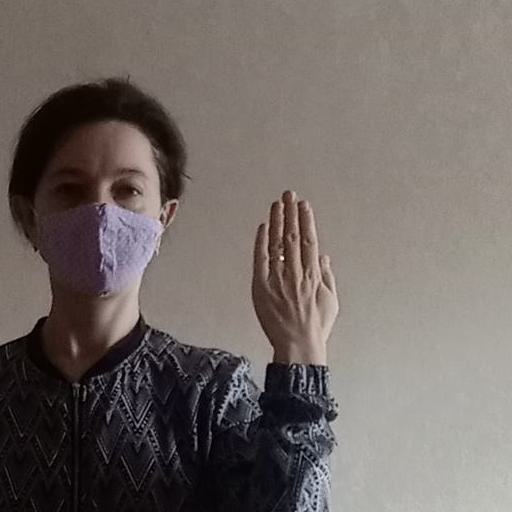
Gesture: stop_inverted